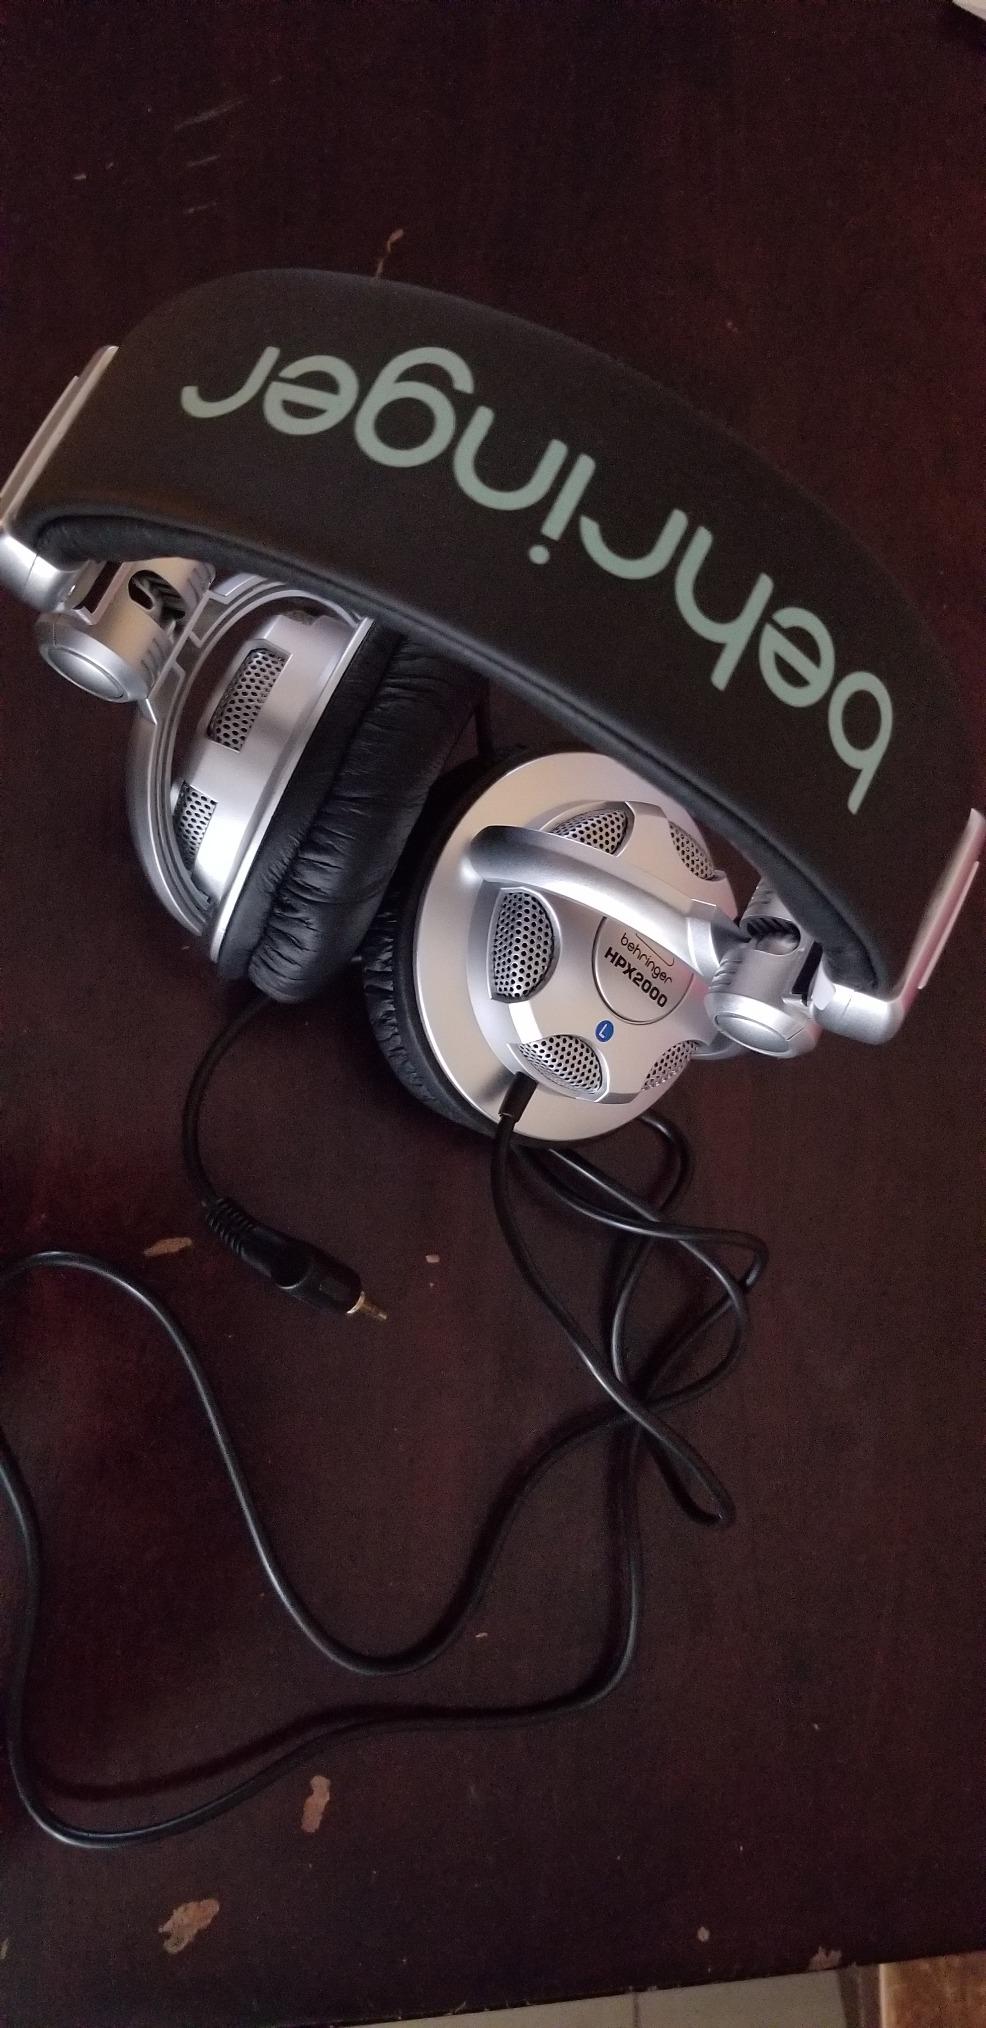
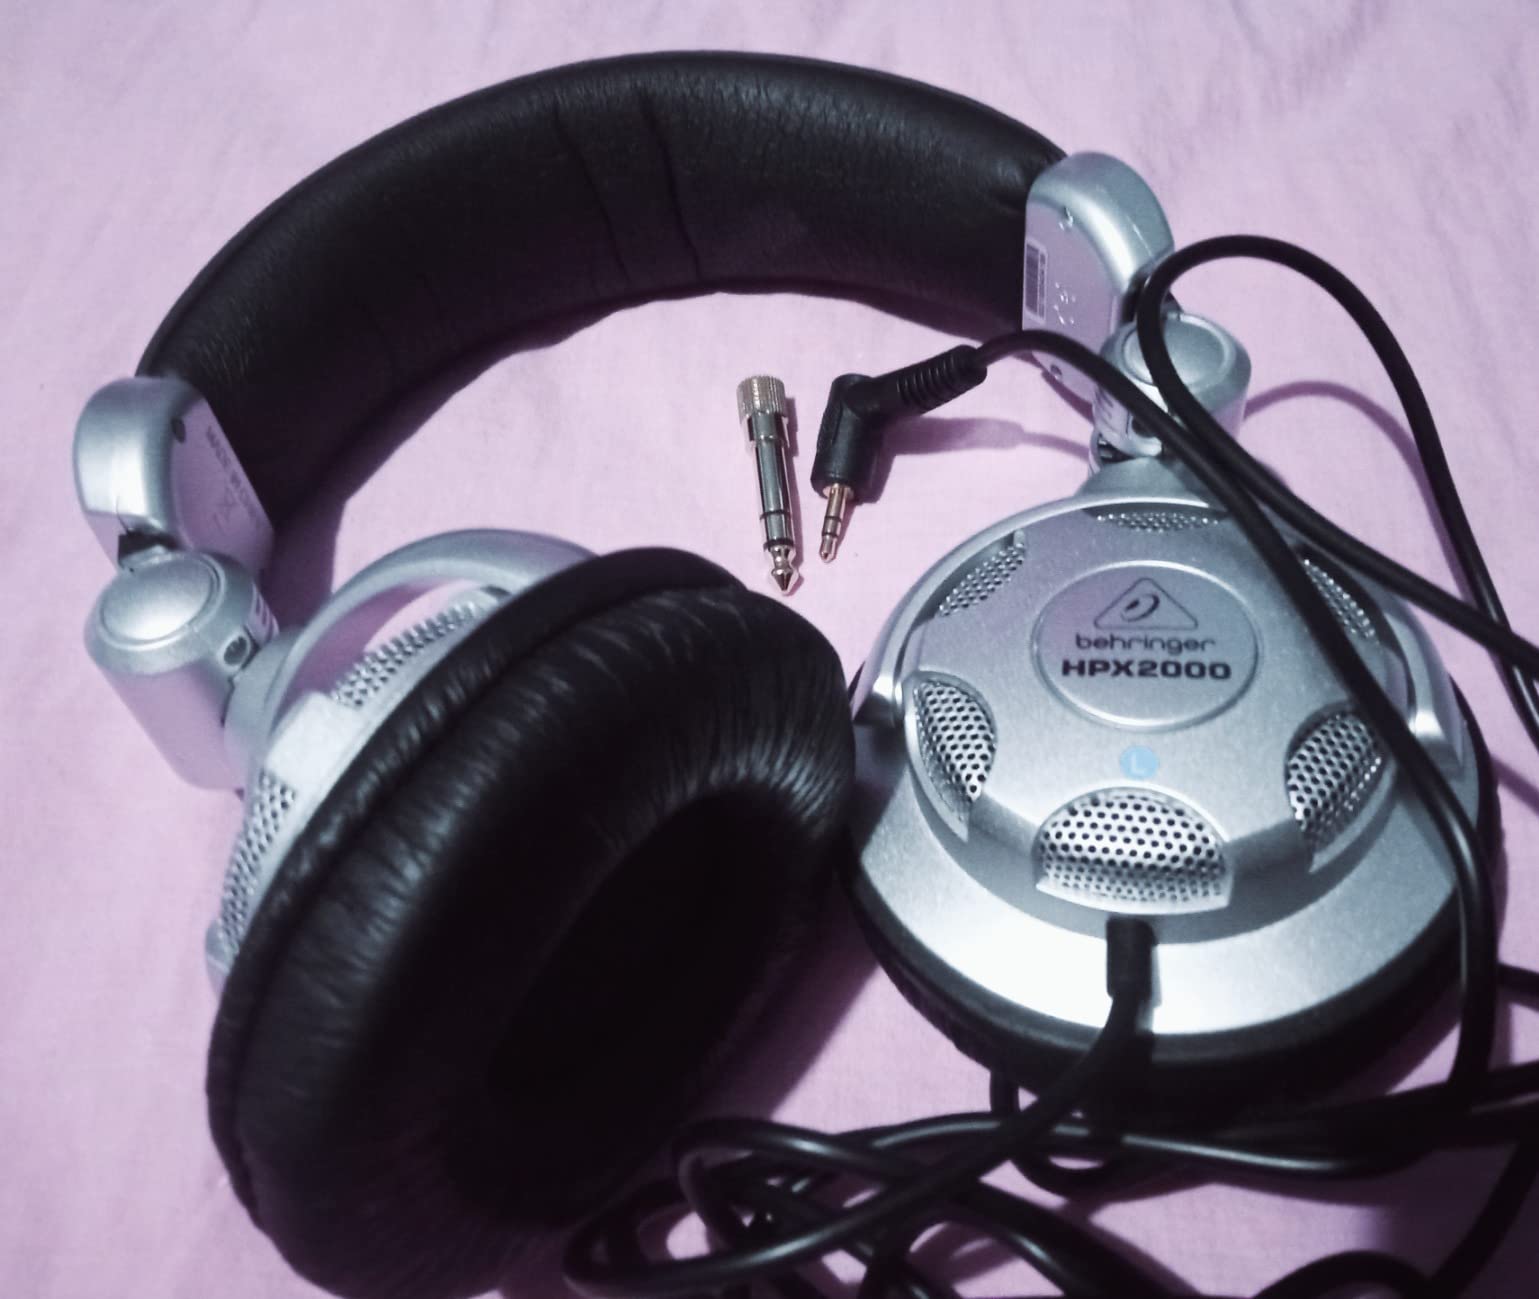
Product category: headphones
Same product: yes